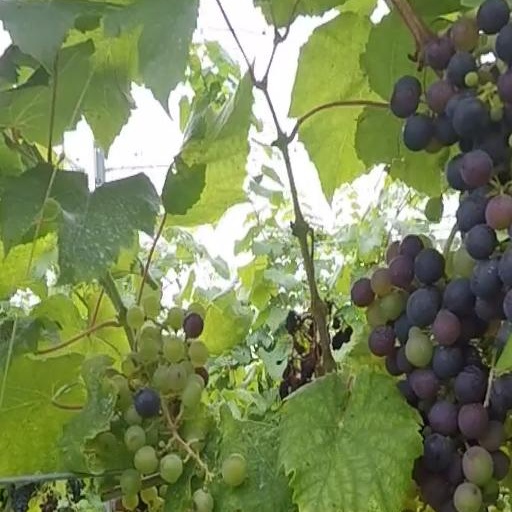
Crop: grape